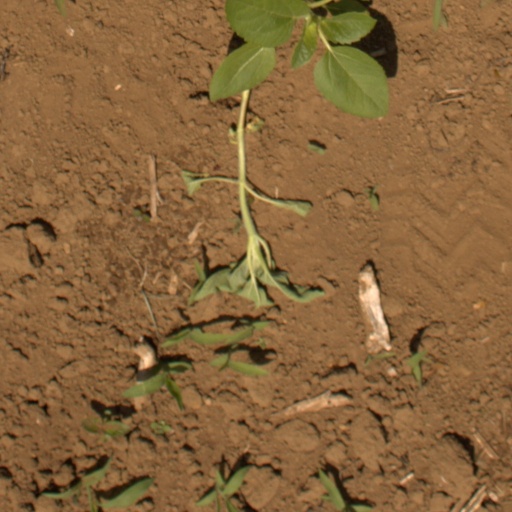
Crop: Jerusalem artichoke